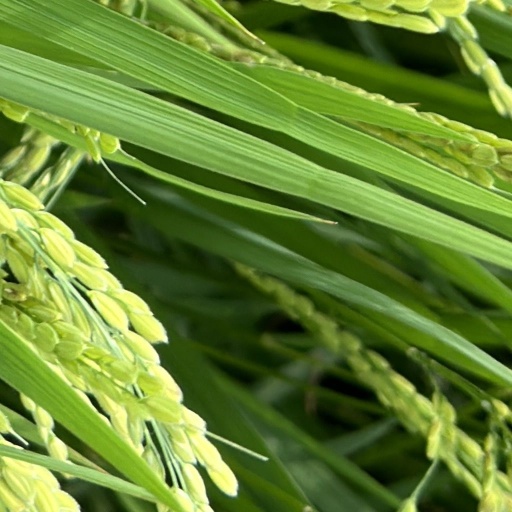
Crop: rice